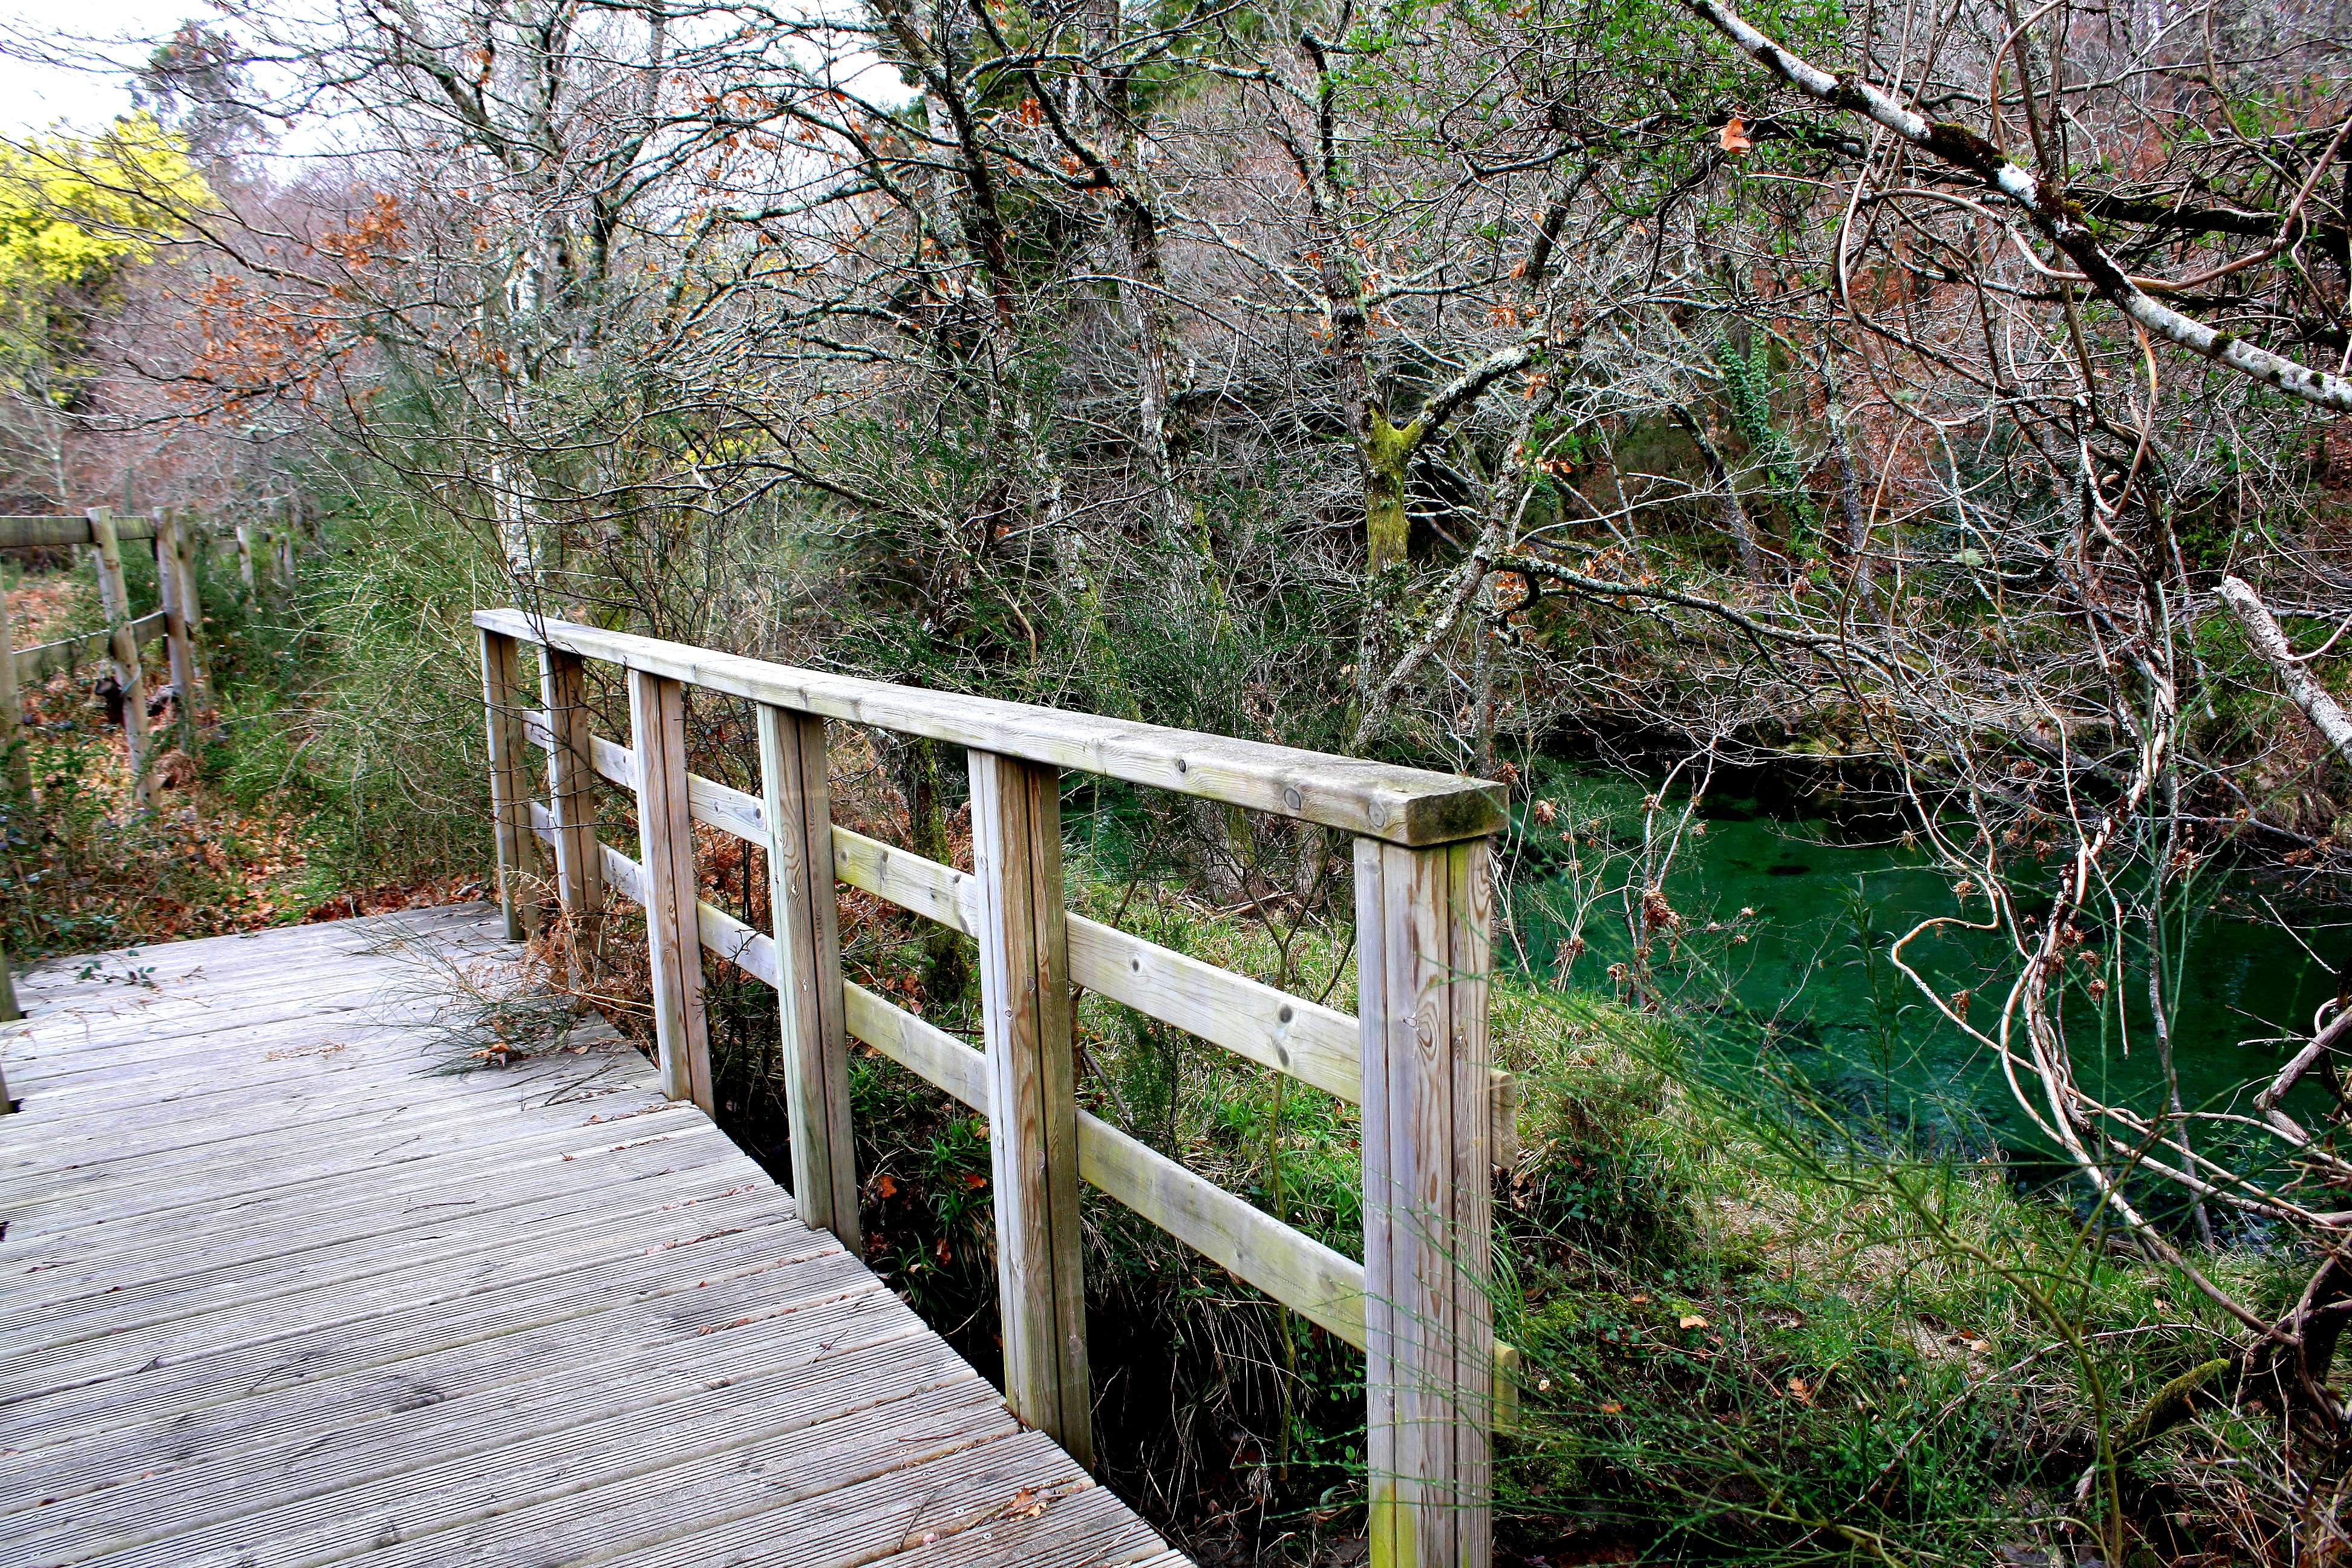
fence, wood, trail, walkway, backyard, spain, galicia, pontevedra, woodland, espana, ggl1, alama, canoneos1000d, rioverdugo, racelo, outdoor structure